Parks Canada

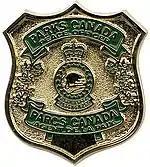
A Parks Canada Park Warden badge

Park Wardens protect natural and cultural resources by conducting patrols of National Parks, National Historic sites and National Marine Conservation Areas. They ensure the safety of staff, visitors and residents, and conduct strategic enforcement activities aimed at public peace maintenance, resource protection, visitor enjoyment and administrative compliance. They are designated under section 18 of the "Canada National Parks Act" as Park Wardens and are peace officers as defined by the "Criminal Code". They carry firearms and non-lethal intervention options.